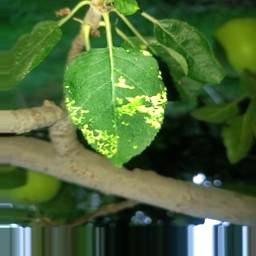
Label: Apple_Mosaic